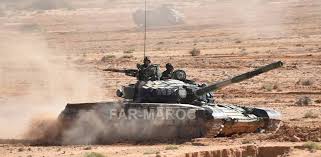
Label: T-72